Cannabis in Italy

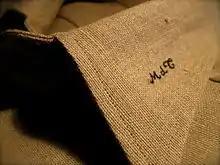
Shirt made of hemp, with initials.

Since 1998, doctors in Italy have been able to prescribe cannabis products and synthetic cannabinoids for therapeutic use, with a non-repeatable